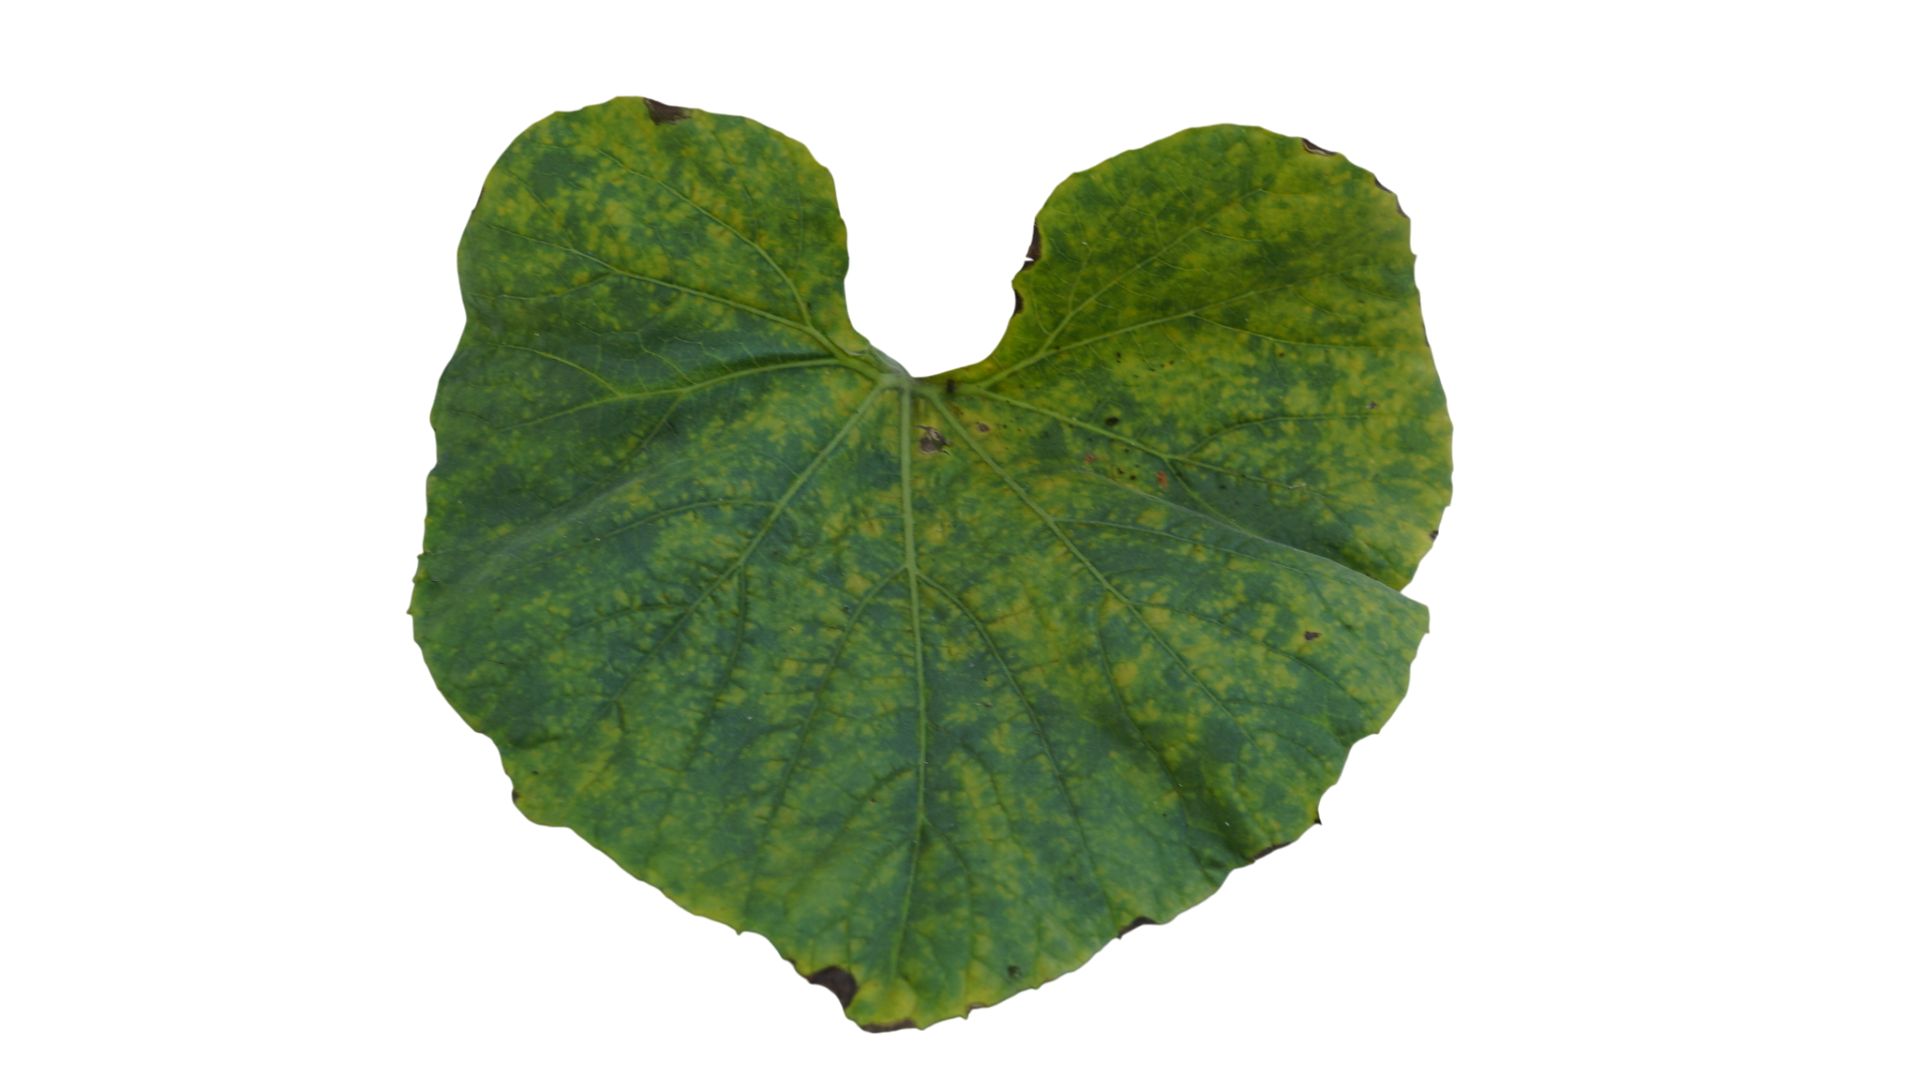
Crop: Bottle Gourd
Label: Downy_Mildew